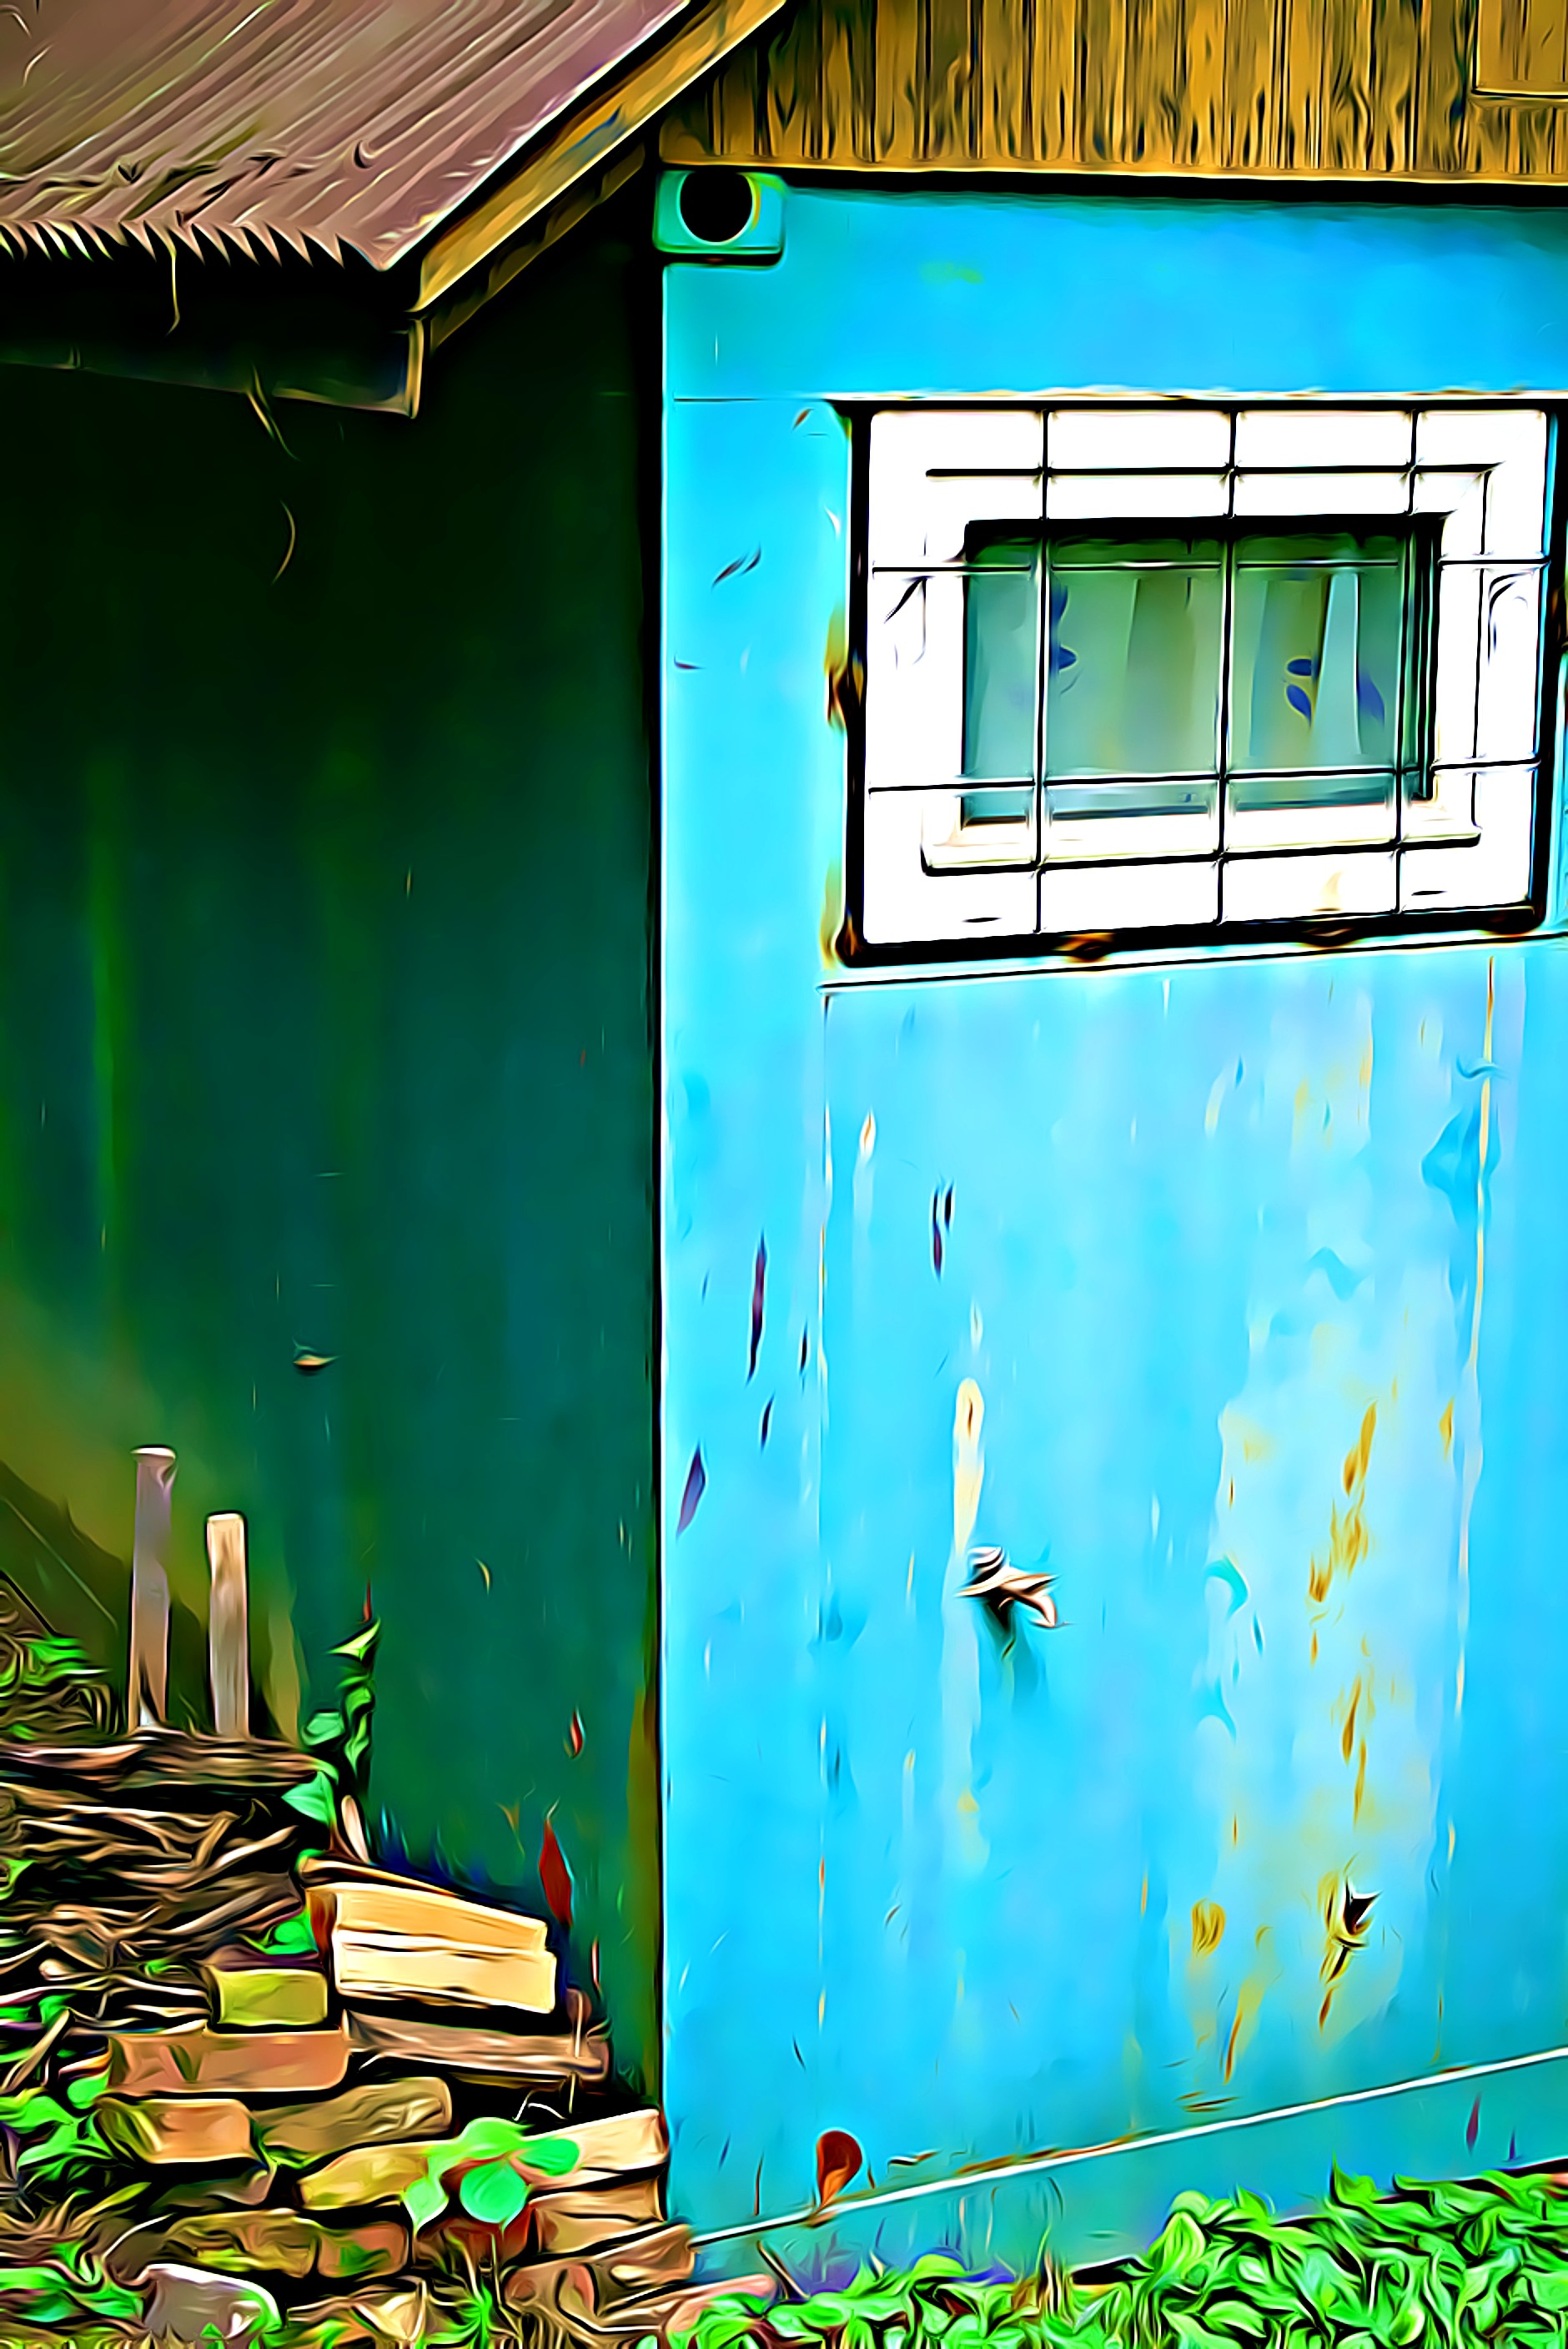
window, wall, village, green, cottage, color, blue, art, design, digital, yard, top, graphics, ali saba